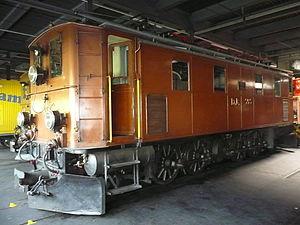
La Ge 4/6 est une locomotive électrique à six essieux des chemins de fer rhétiques. Elle repose sur quatre essieux moteurs entraînés par des bielles, plus deux essieux porteurs.